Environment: real
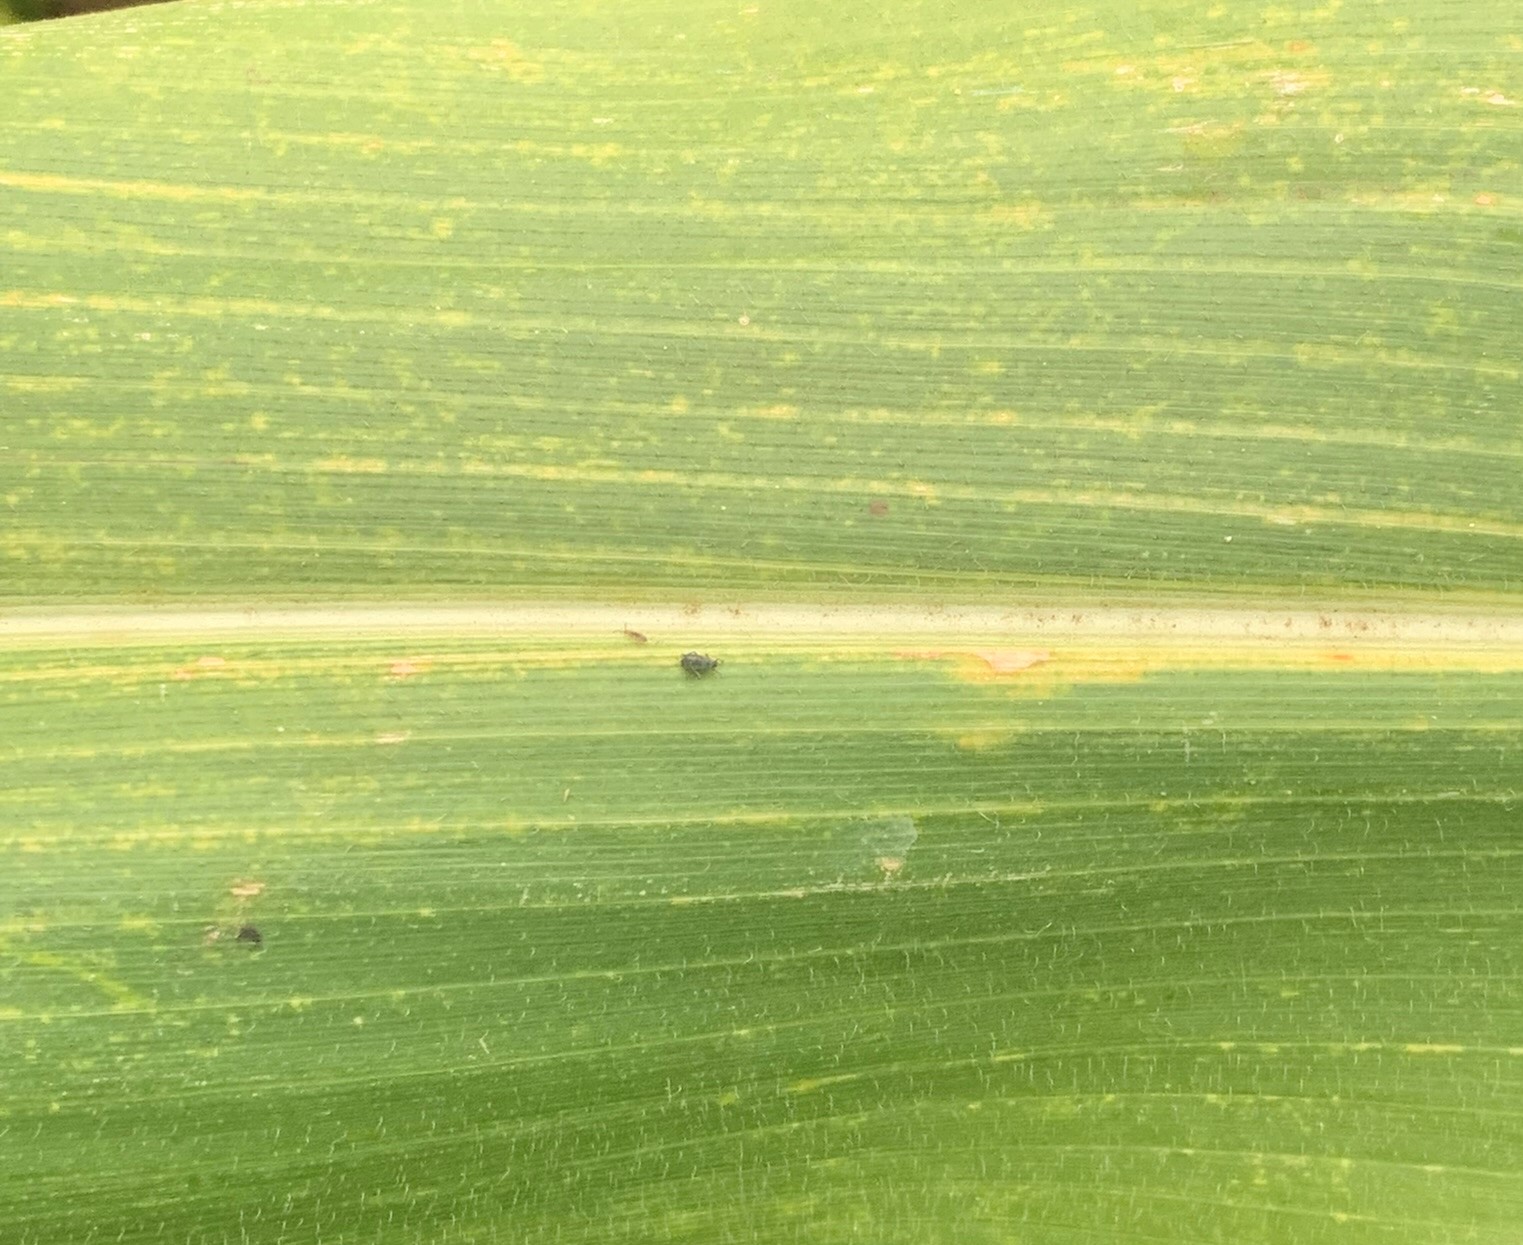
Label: lethal_necrosis